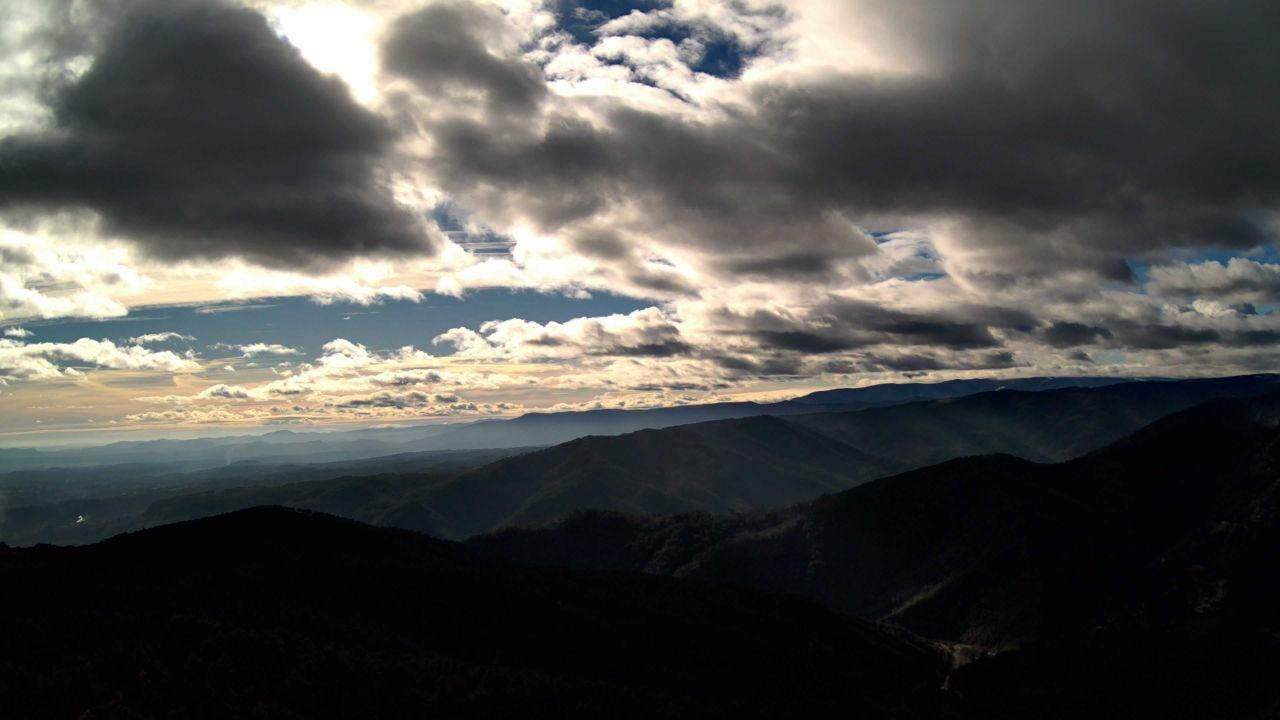
Fire: no
Smoke: yes